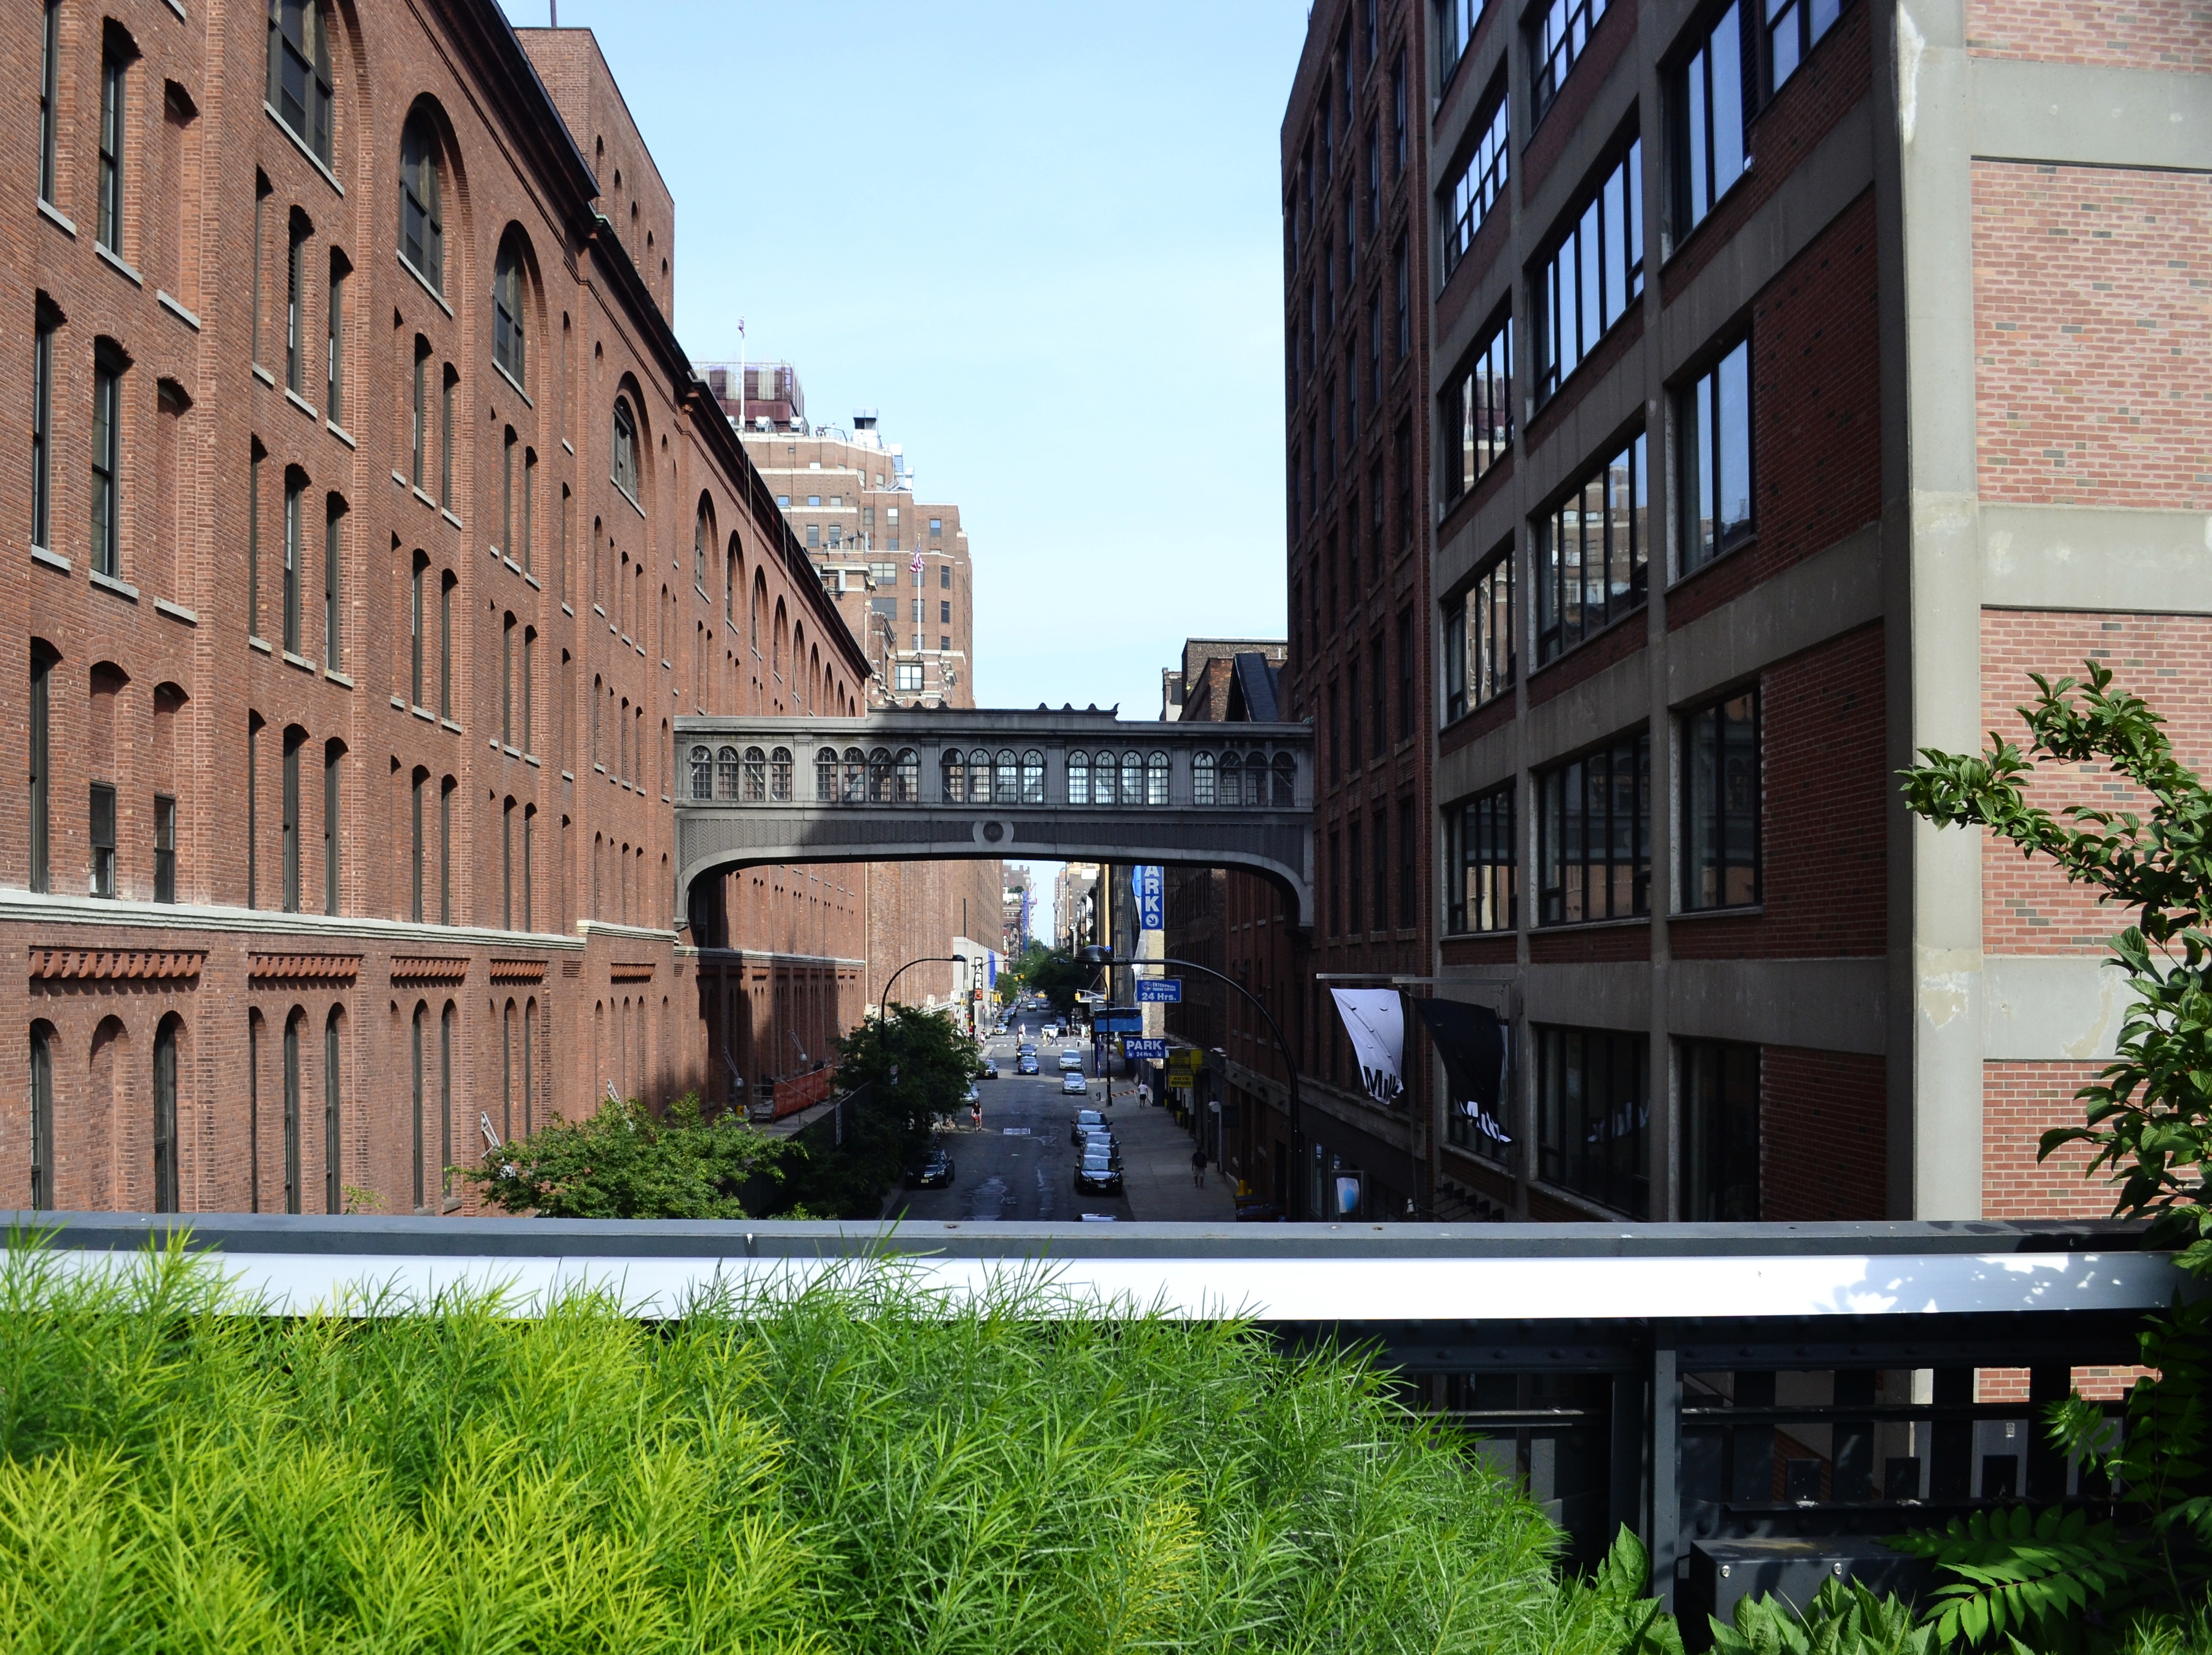
architecture, skyline, city, new york, downtown, plaza, landmark, facade, brick, courtyard, university, campus, chelsea, neighbourhood, pedestrian bridge, urban area, the high line